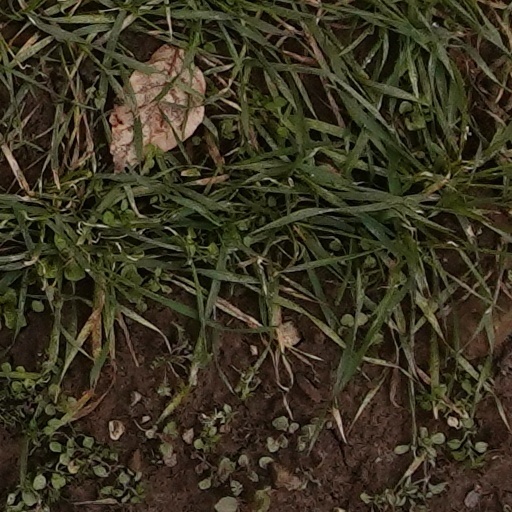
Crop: wheat